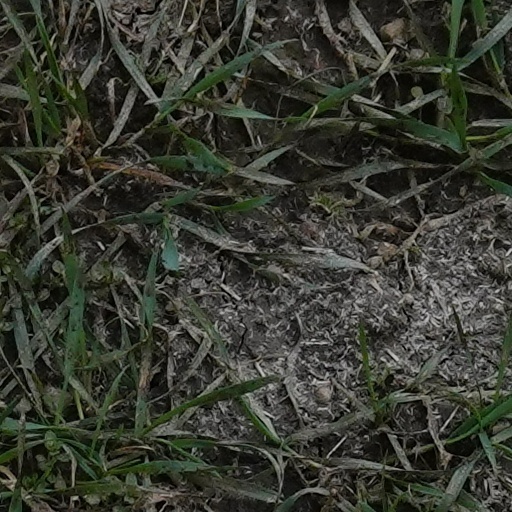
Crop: wheat